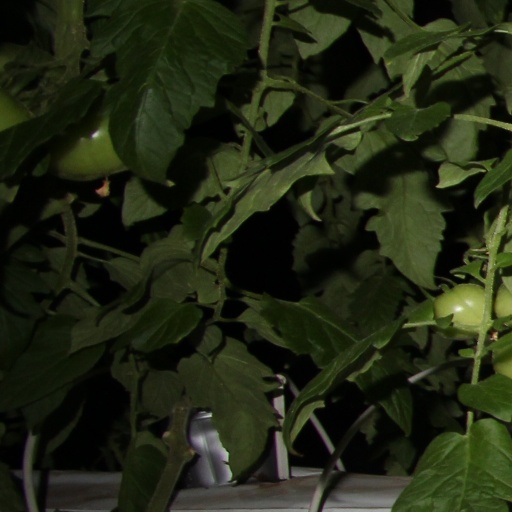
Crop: tomato